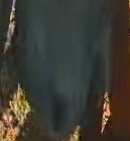
Face region: mouth_nostrils (mouth_chin_nostrils_and_profile)
Pain indicator: moderately_present